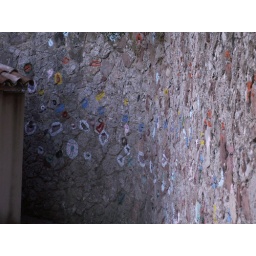
the wall near the bathroom had been converted into a climbing wall.